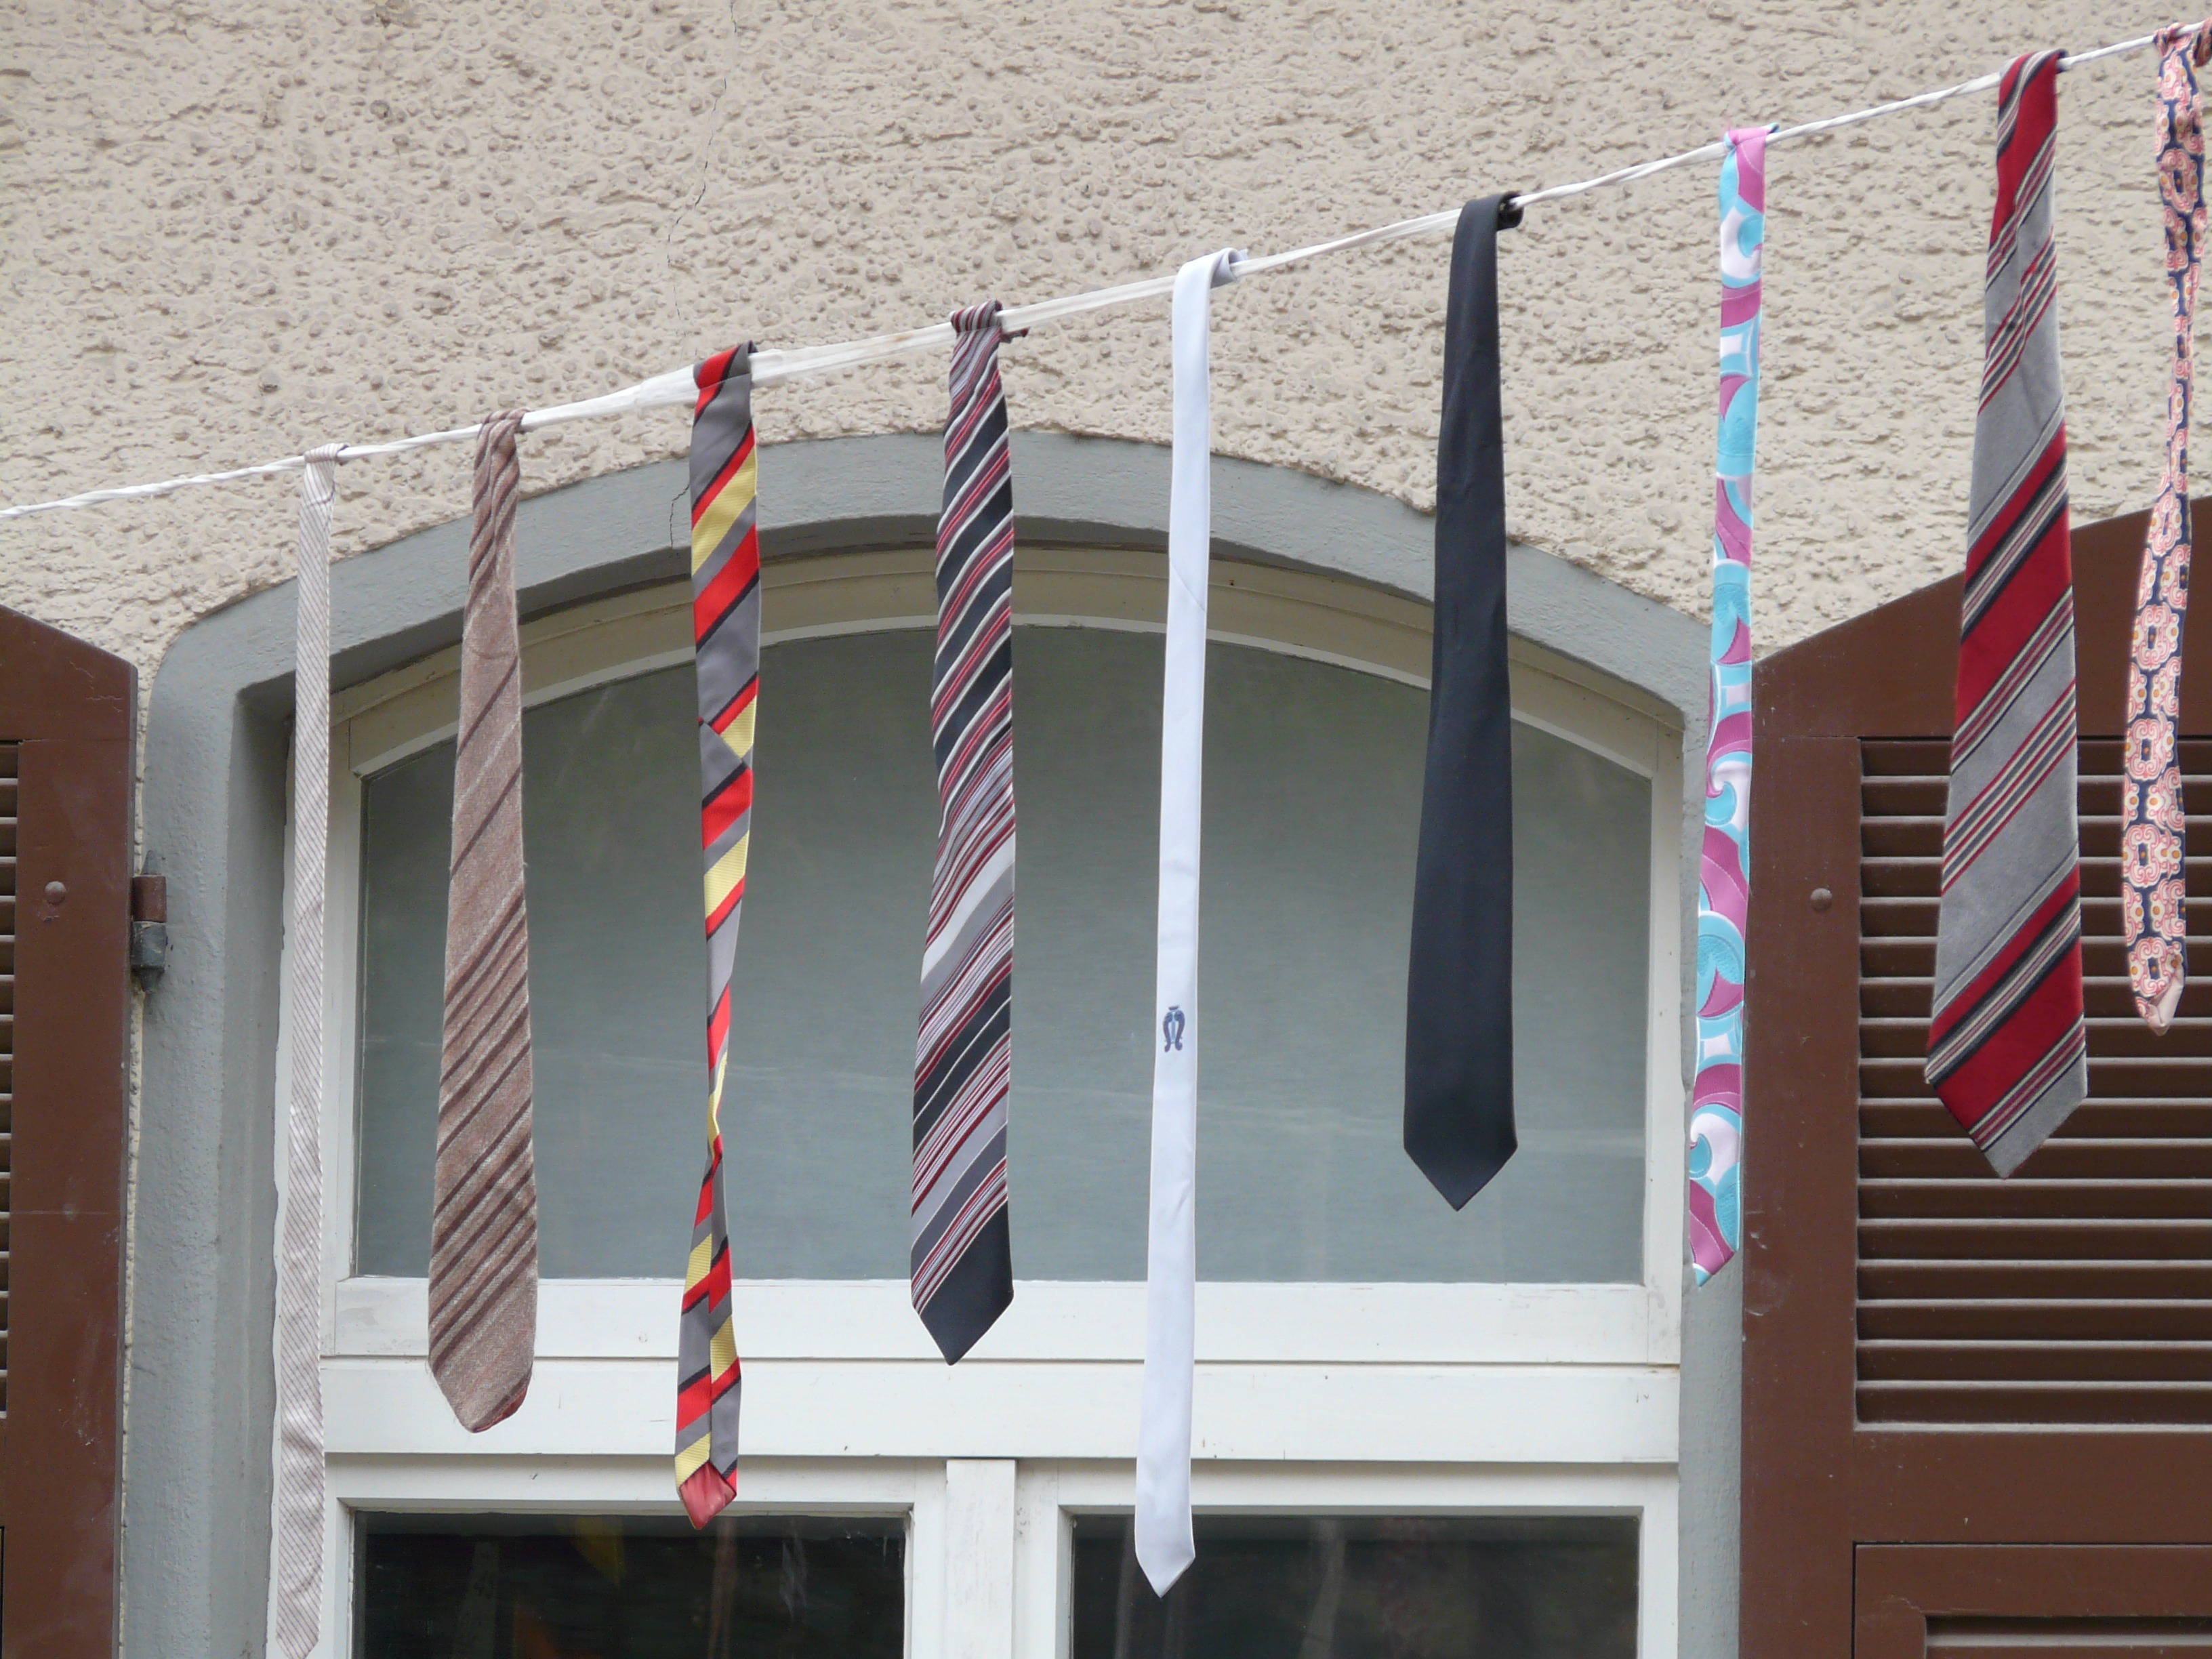
window, wall, celebration, carnival, color, facade, material, interior design, art, ties, separation, meersburg, street festival, old women, street carnival, window covering, window treatment, fat thursday, woman carnival, old woman carnival, altweiberfastnacht